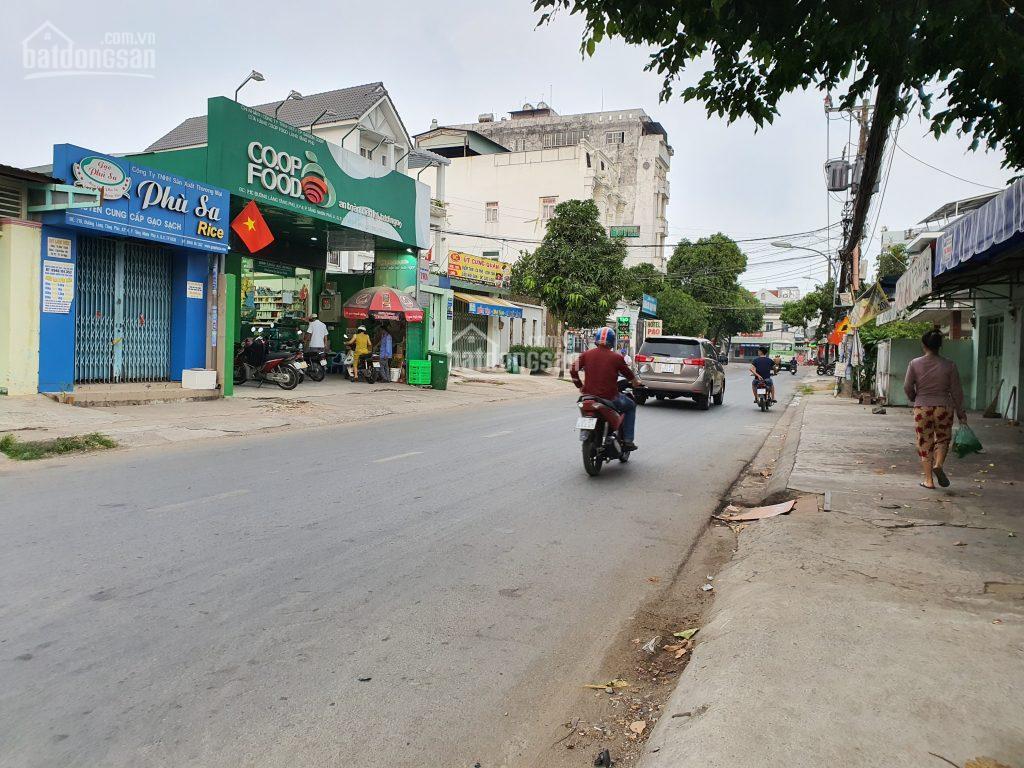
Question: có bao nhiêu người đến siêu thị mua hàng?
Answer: hai người